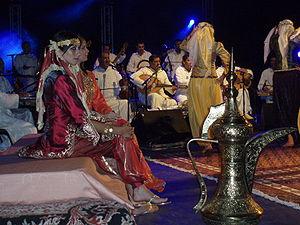
Orchestre de Nouri Koufi interprète de hawzzi